NK Zagreb

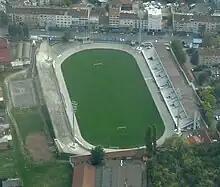
Aerial view of Kranjčević Street Stadium

Stadion u Kranjčevićevoj ulici, known as Stadion Concordije between 1921 and 1945, also known as Stadion NK Zagreba or Stadion Zagreba between 1946 and 2018 is a multi-purpose stadium located in the north-east part of Trešnjevka neighbourhood in city of Zagreb, Croatia. The stadium at what was then called "Tratinska cesta" ("Tratinska road") began construction in 1911 and was soon halted due to outbreak of Great War in 1914. With the end of Great War in 1918 the construction resumed and was eventually completed in 1921. At the time of its completion it was the biggest stadium in Zagreb and was owned and operated by one of three Zagreb based sports powerhouses named HŠK Concordia. The peculiarity of this stadium is non-existence of the usual athletic track. Instead, a profiled circular cycling track was built, the so-called cyclodrome, unique in Croatia and is used for various cycle and track race formats.